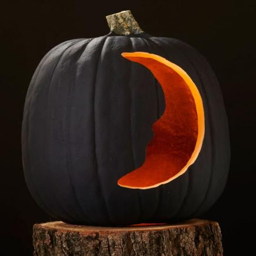
moon stencil a moon makes an easy - to - carve shape on either a black or orange pumpkin .